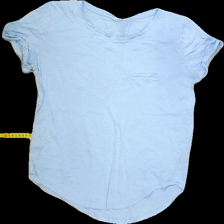
View: front
Type: T-shirt
Category: Ladies
Brand: H&M
Colors: Blue
Material: 100%cotton
Pattern: Plain
Cut: Regular, C-collar
Size: M
Season: All
Trend: No trend
Stains: Yes
Price range: <50
Recommended usage: Export